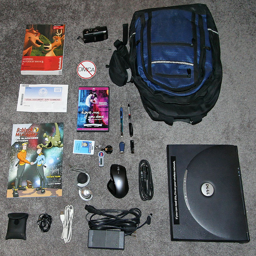
Contents of backpack including books, movies computer and equipment.
An array of office items are laid out.
A backpack, laptop, mouse, power cord, head phones, flash drive, dvd and other items.
A Dell laptop an assorted peripherals spread out neatly on the floor.
a laptop with accessories and various entertainment items sit on a floor next to a backpack